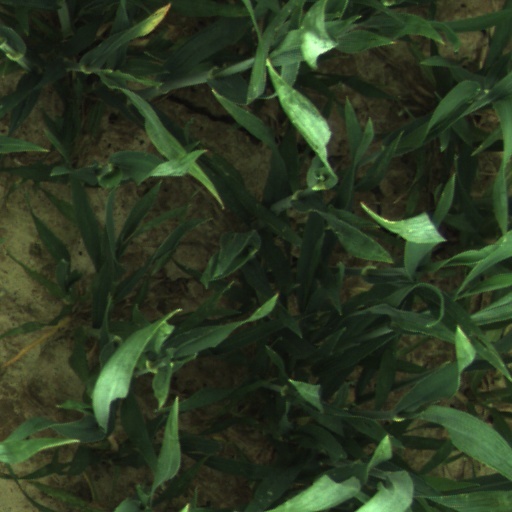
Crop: wheat